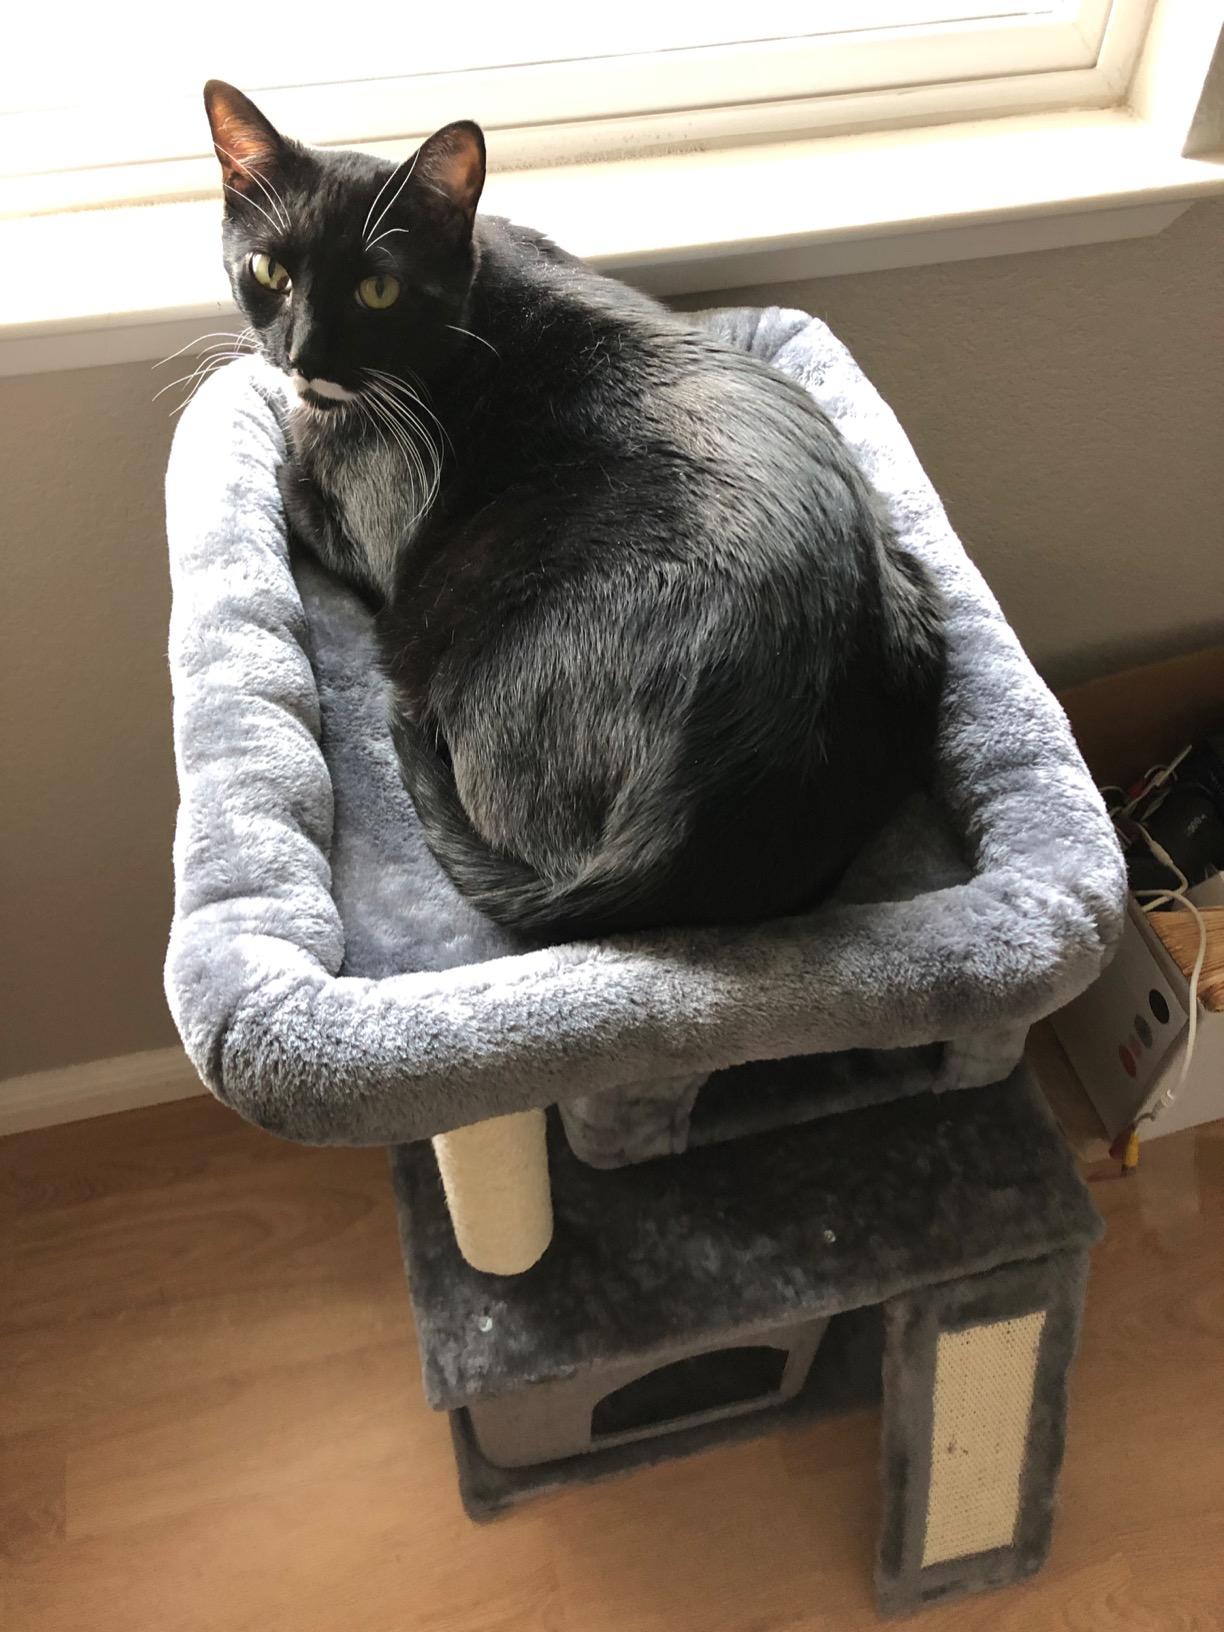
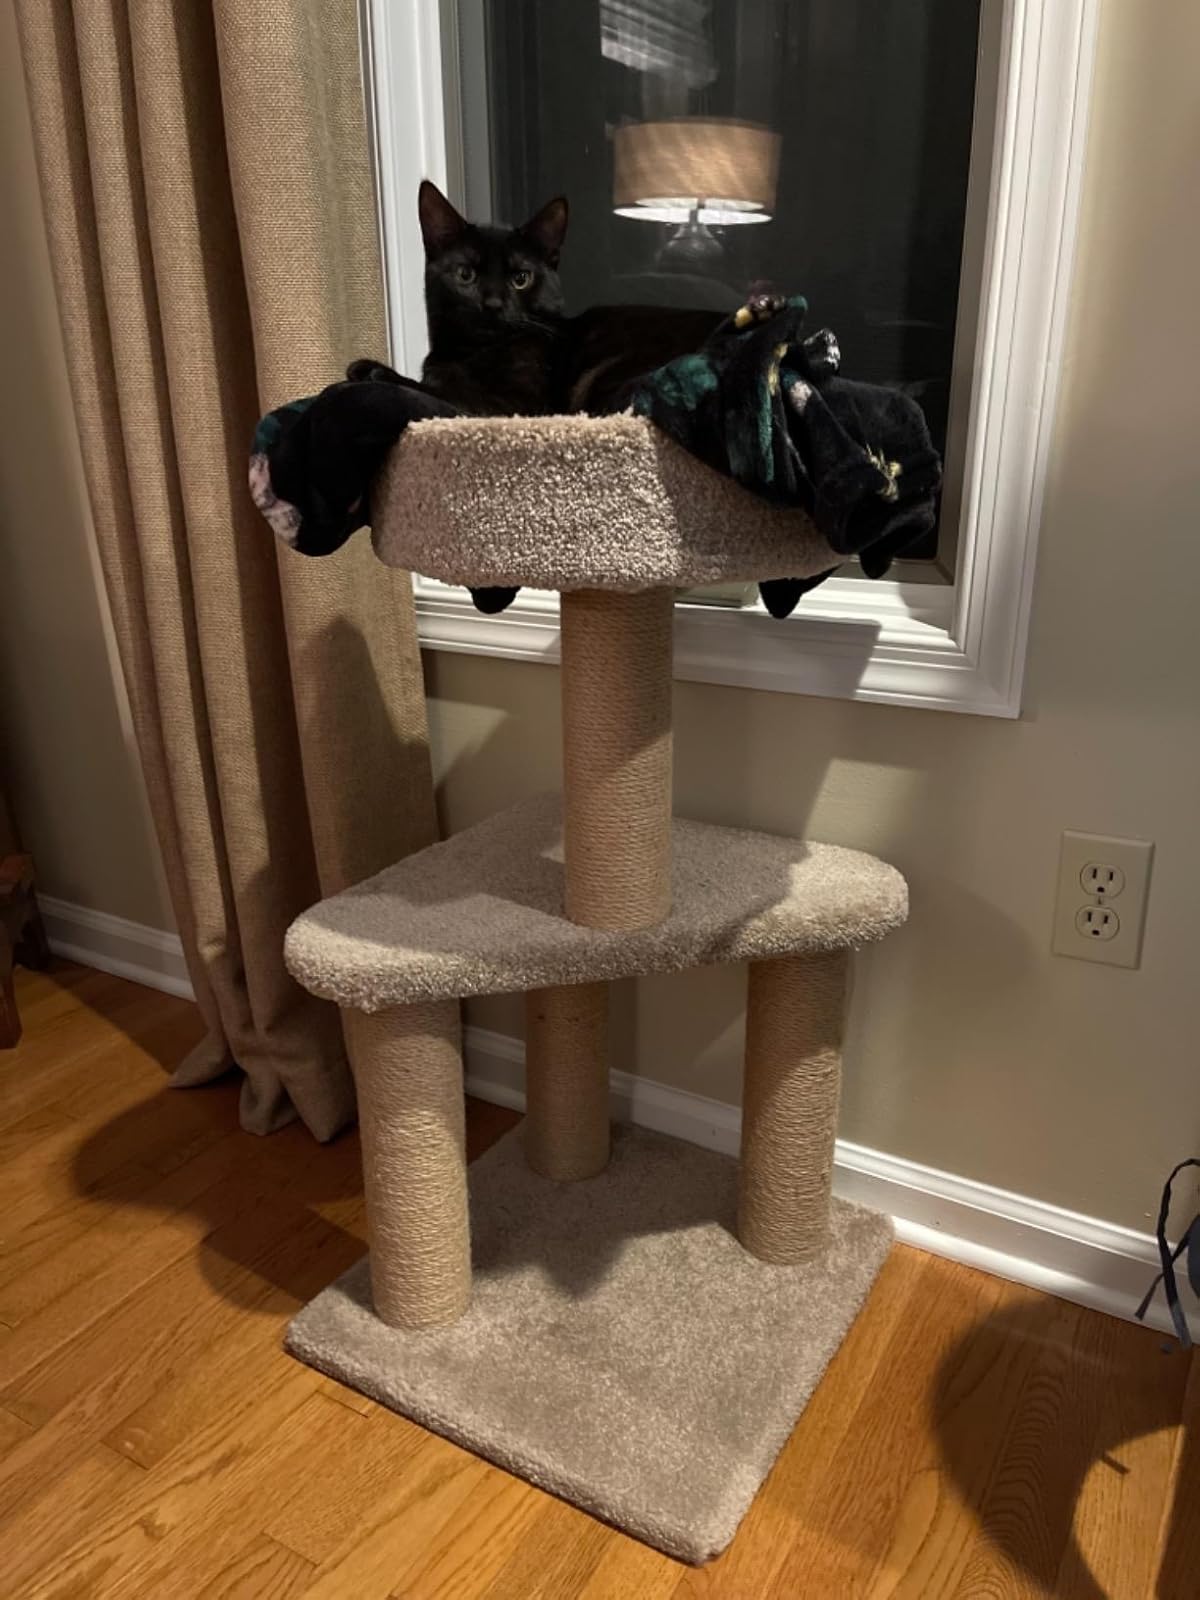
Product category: items_cat tree
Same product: no